Ettie Steinberg

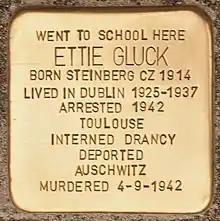
"Stolperstein" in Dublin; her birthplace is given as "CZ" (Czechoslovakia) because that's where Veretsky was located in the interwar period.

Esther "Ettie" Steinberg (11 January 1914 – 4 September 1942; married name Ettie Gluck) was one of only a few Irish Jews murdered in the Holocaust.